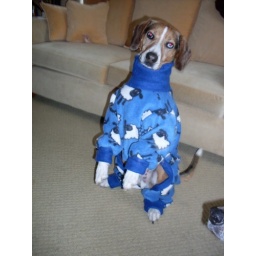
Making your dog do cute tricks in clothing &lt;i&gt;probably&lt;/i&gt; qualifies as animal abuse in some jurisdictions.